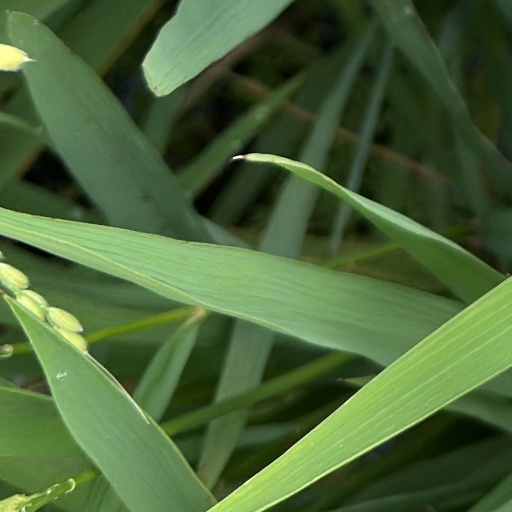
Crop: rice